LSU Tigers football

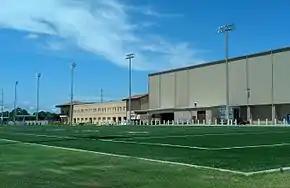
LSU Indoor Practice Facility and Outdoor Practice Fields

The LSU Indoor Practice Facility, built in 1991, is a climate-controlled 82,500 square feet facility connected to the Football Operations Center. It holds the 100-yd Anderson-Feazel LSU indoor field with Momentum Field Turf by SportExe. The indoor practice facility is located behind the football operations center.